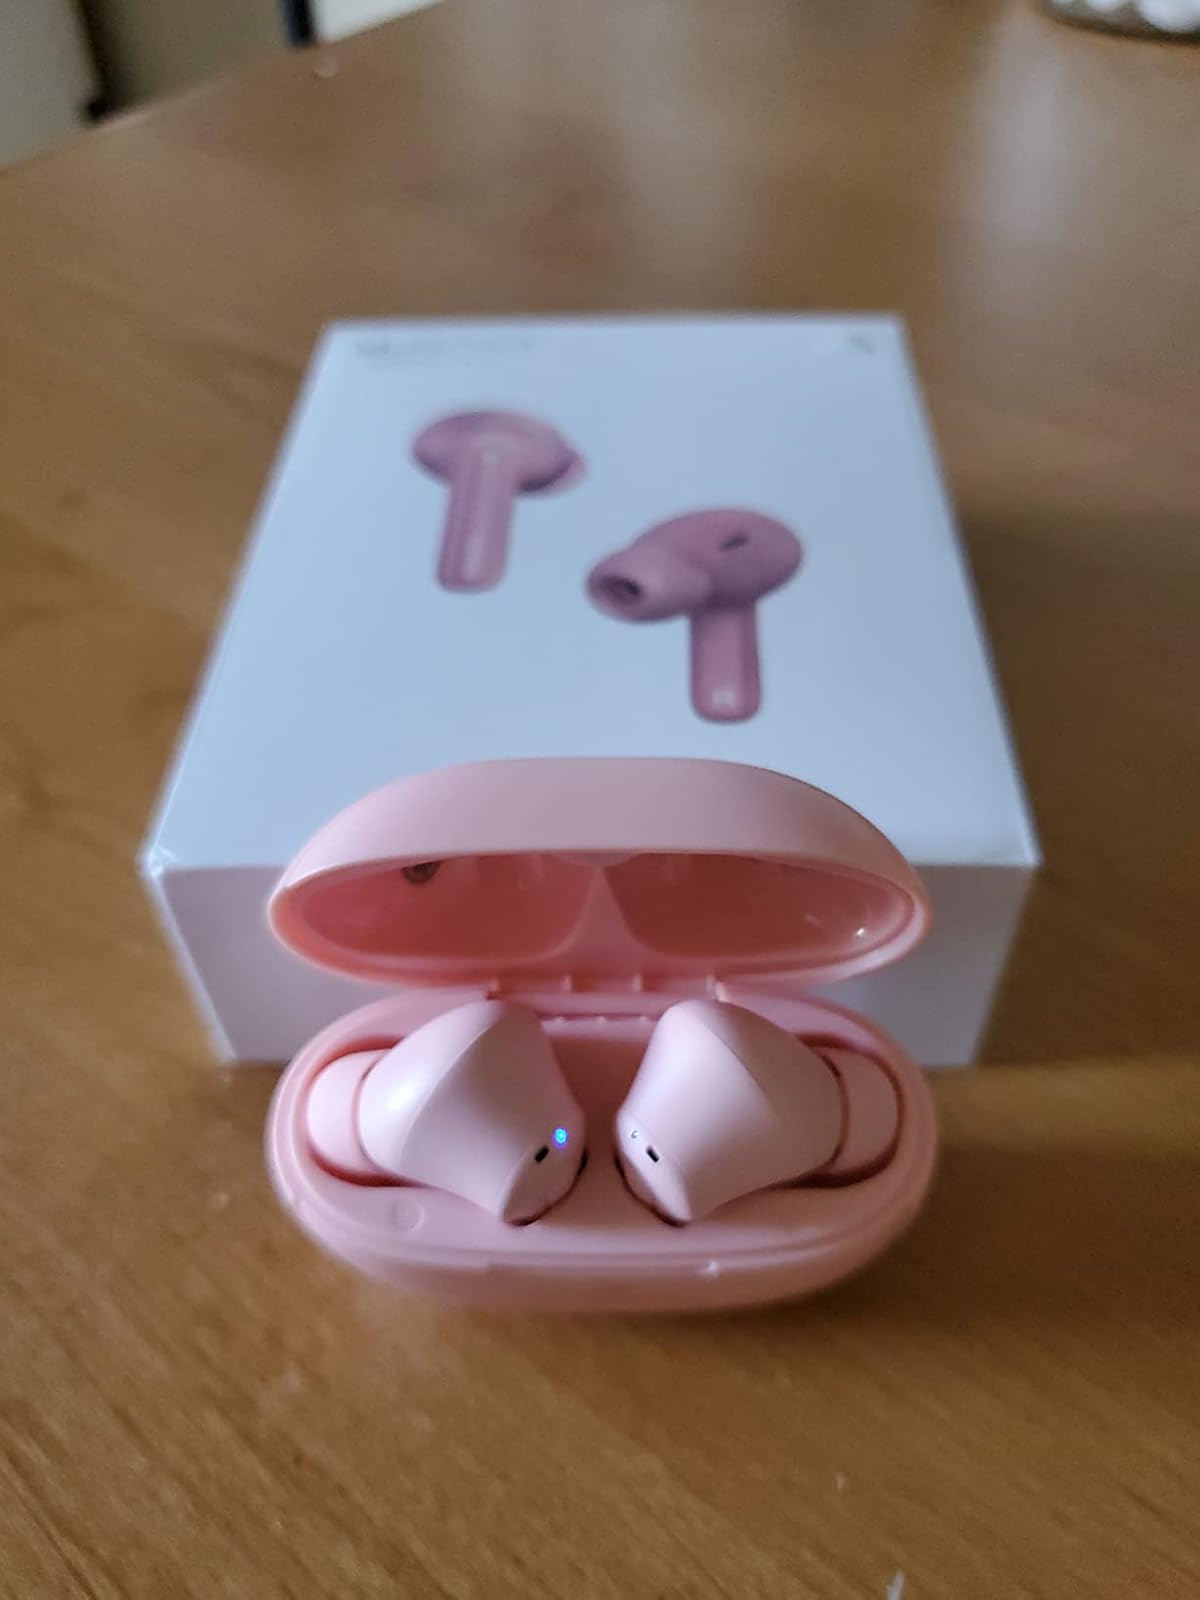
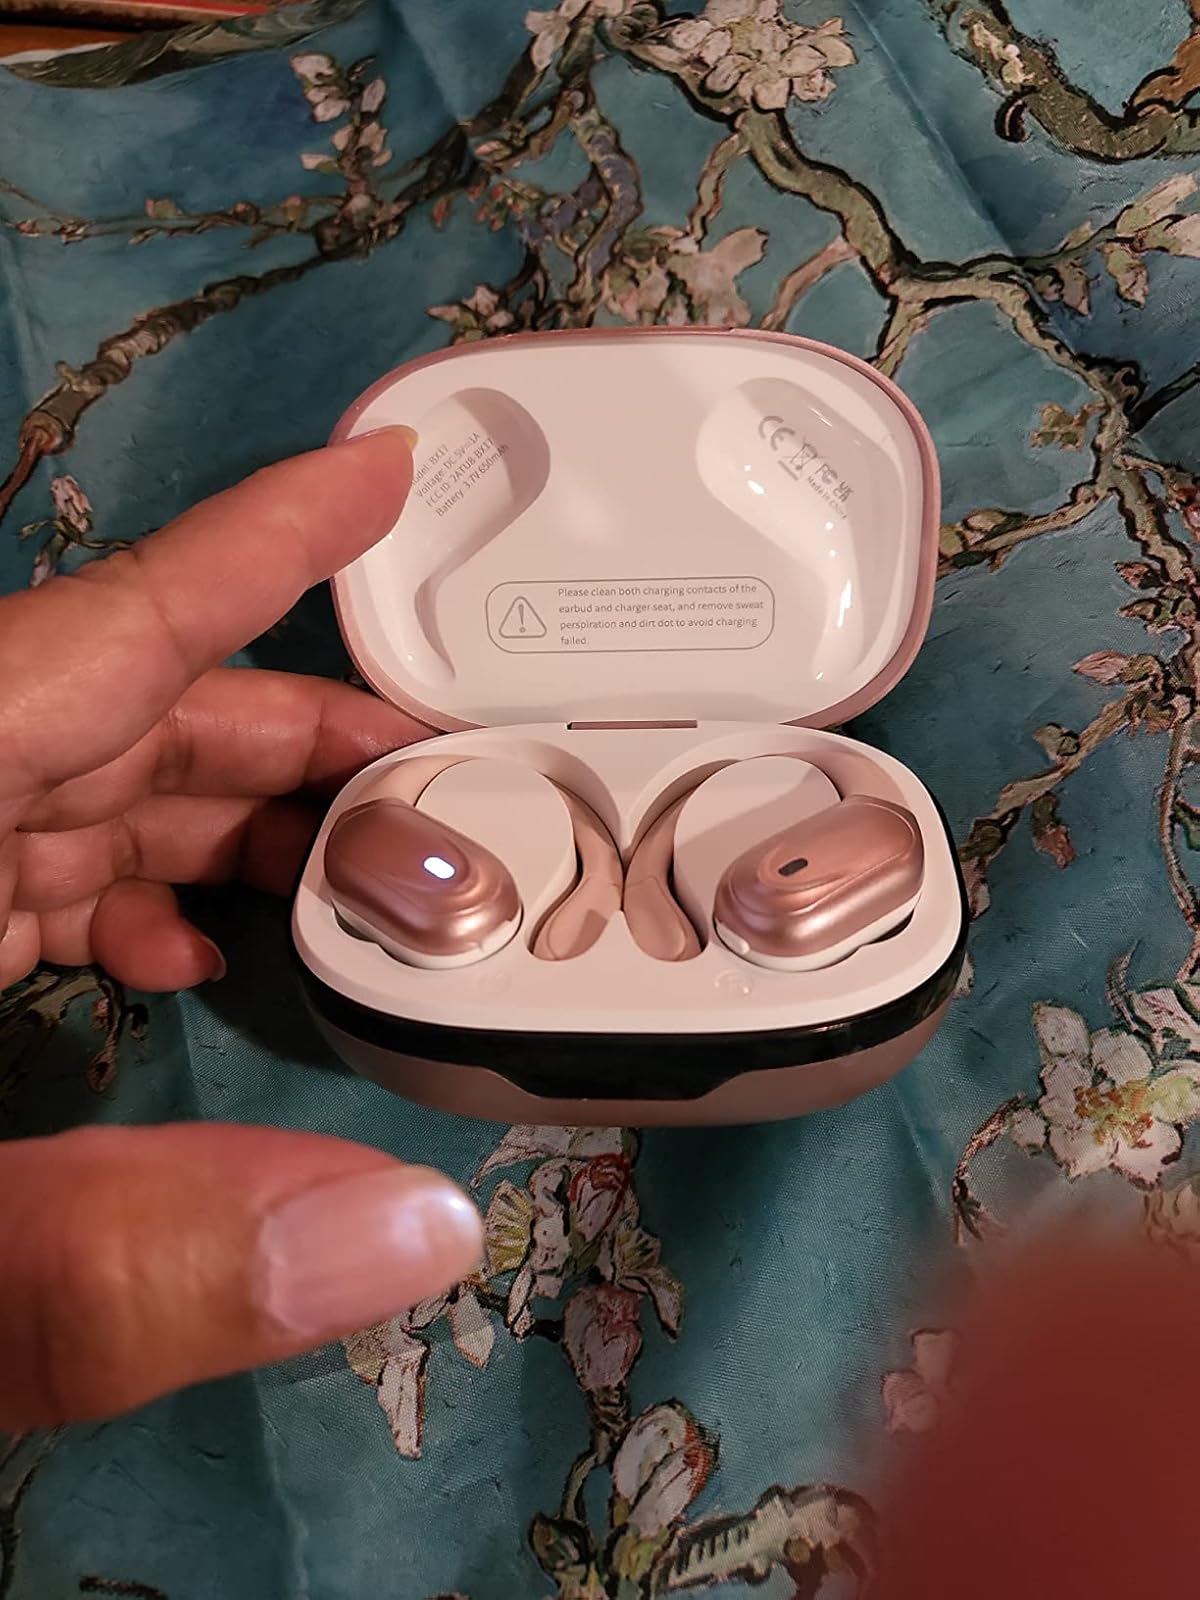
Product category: earbuds
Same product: no